Nordonia Hills City School District

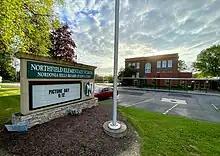

Nordonia Hills City School District is a school district that serves Northfield Village, Northfield Center, Sagamore Hills, Macedonia, and portions of Boston Heights in northern Summit County, Ohio. The football team of Nordonia High School is the Nordonia Knights. Nordonia Hills is a portmanteau taken from "Nor"thfield, Mace"donia", and Sagamore "Hills". There are 6 schools in the district: Northfield Elementary, Rushwood Elementary (built in 1970), Ledgeview Elementary, Lee Eaton Elementary, Nordonia Middle School, and Nordonia High School.